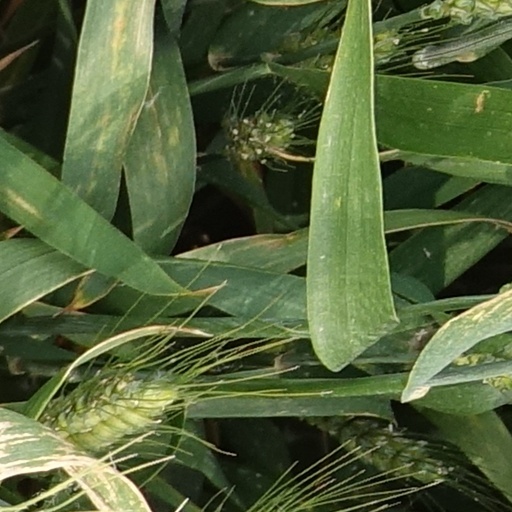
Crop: wheat